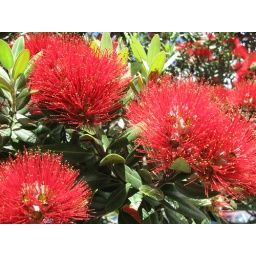
Flowers of the Pohutukawa tree which flower in the summer months. Often the tree is known as the NZ Christmas tree.